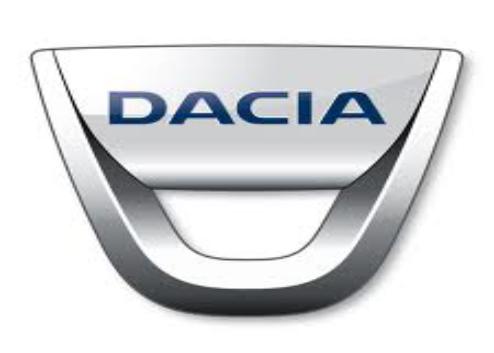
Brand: Dacia
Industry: Transportation